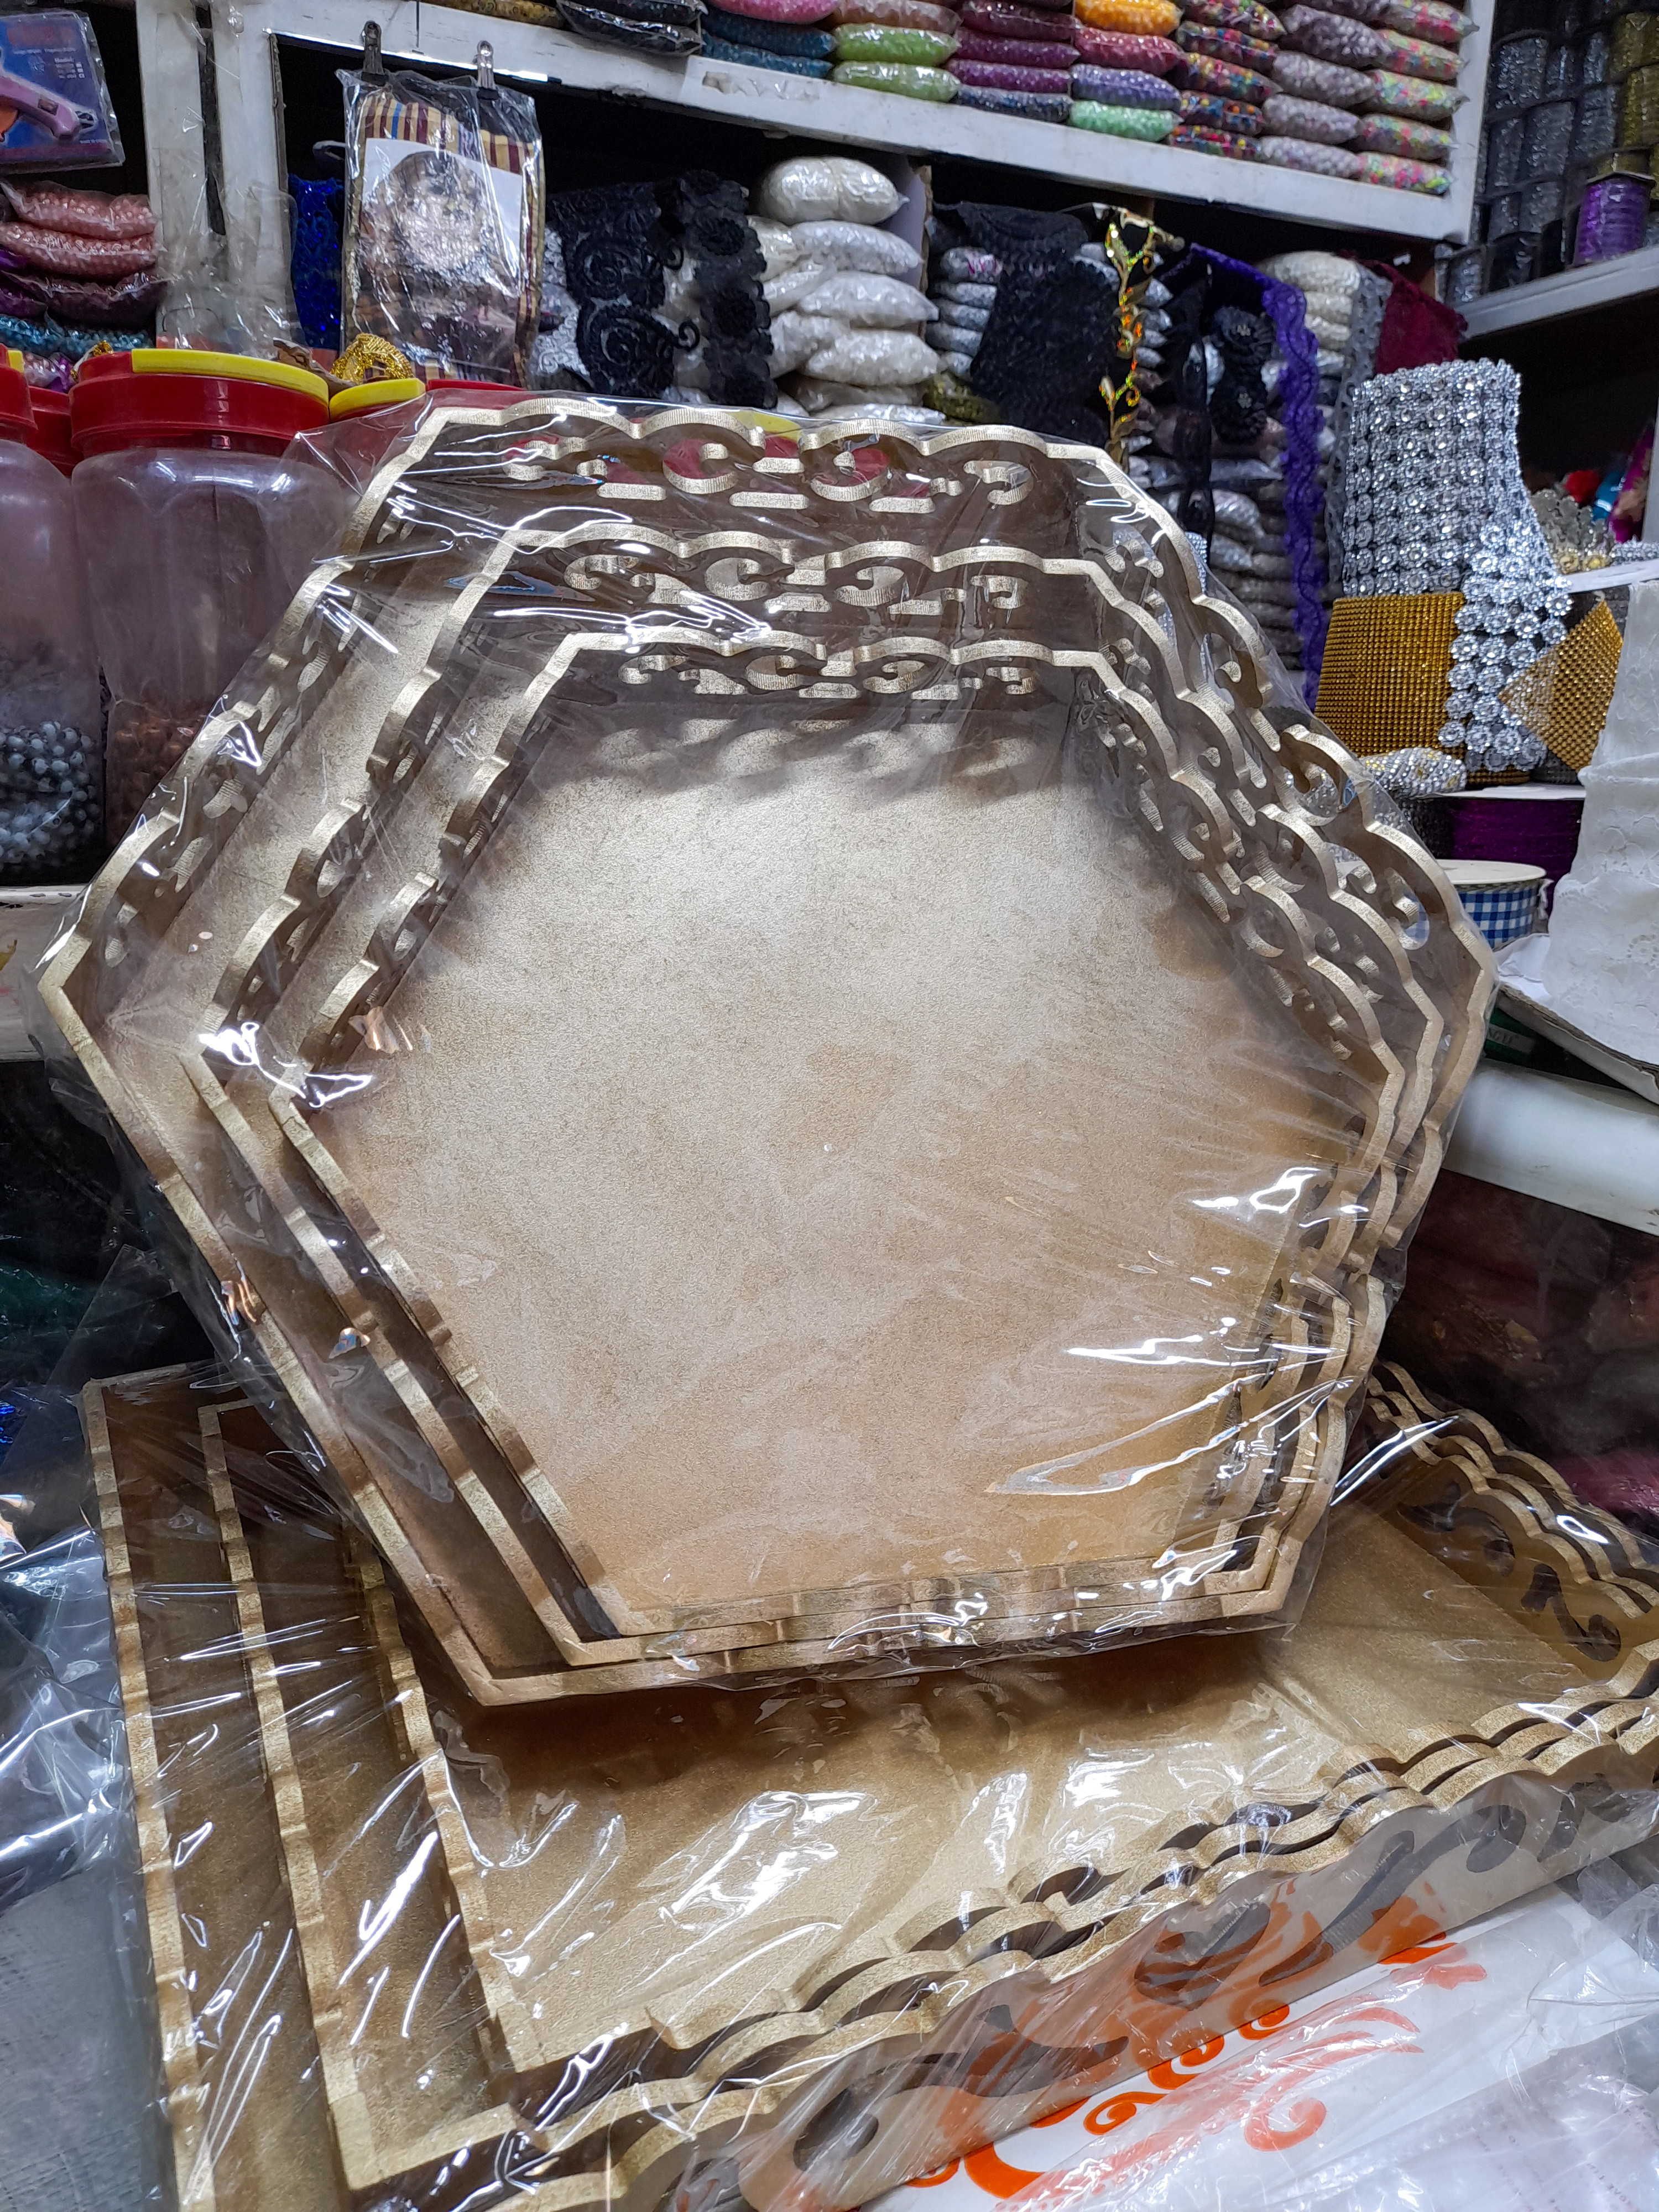
الوصف بالفصحى: طقم ضيافة متعدد الاحجام يستخدم لتقديم اكواب العصير و المشروبات الاخرى
التصنيف: Uncategorized